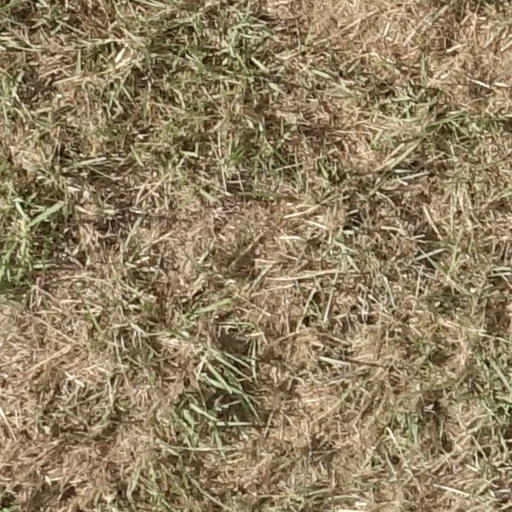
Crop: sorghum